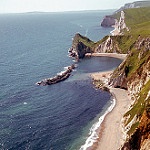
Label: sea